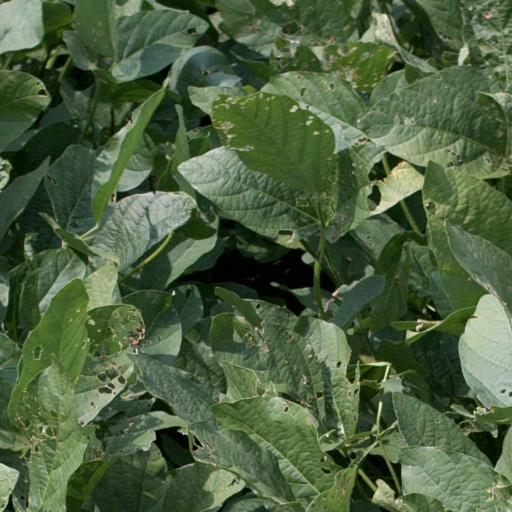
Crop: soybean